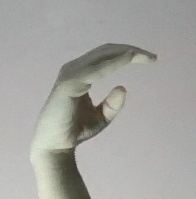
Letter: jeem